Turn-based tactics

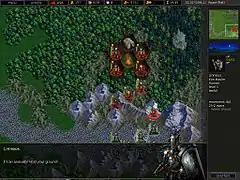
Individual units are commanded to perform military tactics such as an ambush. Screenshot is from "The Battle for Wesnoth".

The gameplay of turn-based tactics game is the turn-based counterpart to that found in the real-time tactics genre. The genre has its roots in tactical and miniature wargaming, the recreation of battle scenarios using miniatures or simple paper chits. Compared to other strategy games, turn-based tactics games often have detailed and complex environments due to the tactical implications of elevation, hard cover and line of sight. Further, in most turn-based tactics games, a player's force is maintained between battles. This allows units to become more proficient as they gain more battle experience. Coupled with the often small and specialised squads used, this can encourage an affinity between players and their troops.